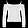
Label: Shirt